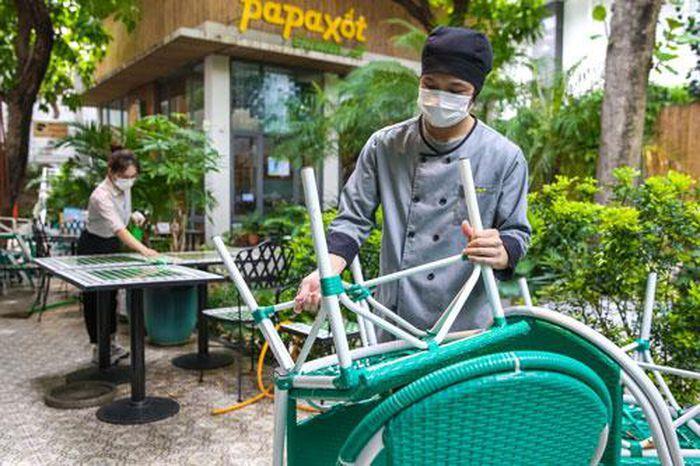
có một nữ nhân viên đang lau dọn những chiếc bàn